Alexander Aircraft Company

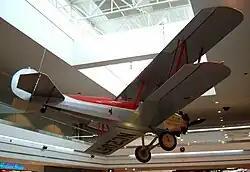
A 1930 Alexander Eaglerock Model A-14, now on display at Denver International Airport.

The Alexander Aircraft Company was an aircraft manufacturer founded in Colorado in 1925. It was briefly the world's largest aircraft manufacturer but fell victim to the Great Depression and became bankrupt in 1932.